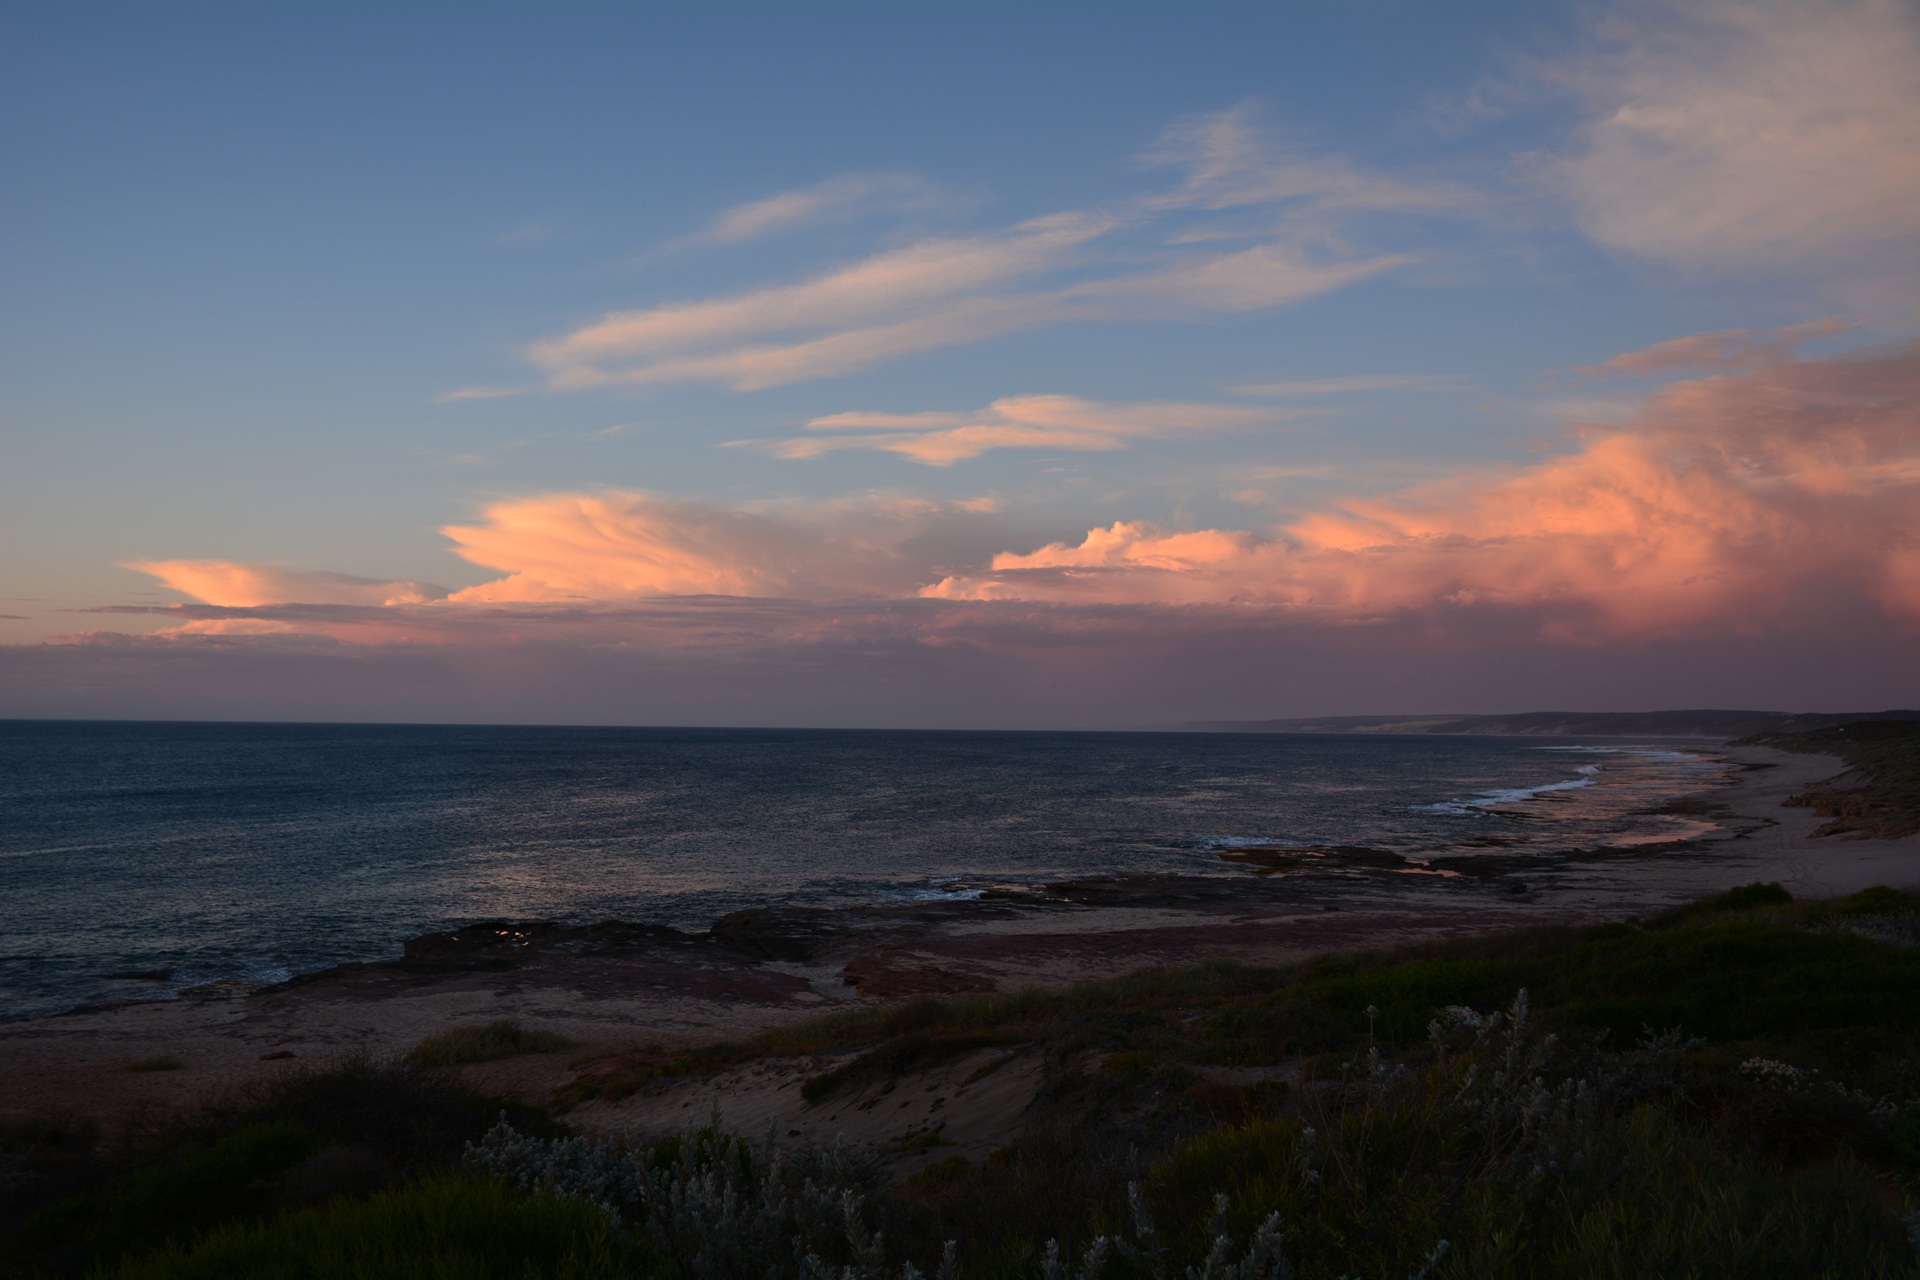
beach, sea, coast, ocean, horizon, cloud, sky, sun, sunrise, sunset, sunlight, morning, hill, shore, wave, dawn, dusk, evening, bay, body of water, loch, abendstimmung, cape, atmospheric, afterglow, atmospheric phenomenon